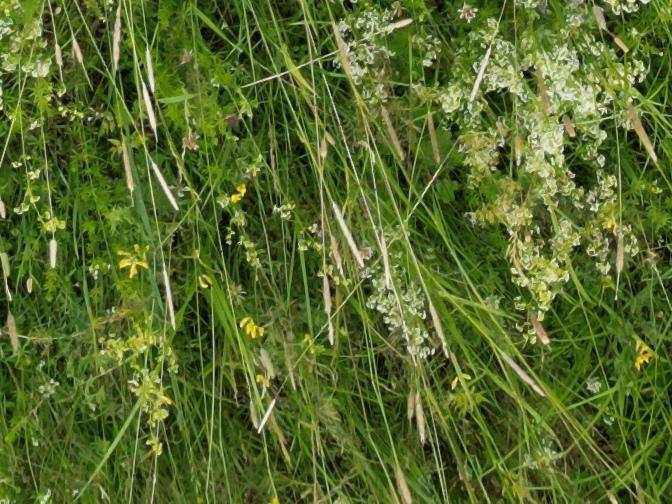
Flowers visible: yarrow flowers, yarrow flowers, yarrow flowers, yarrow flowers